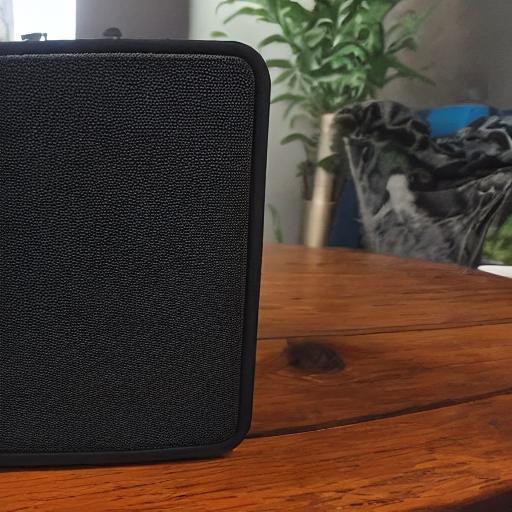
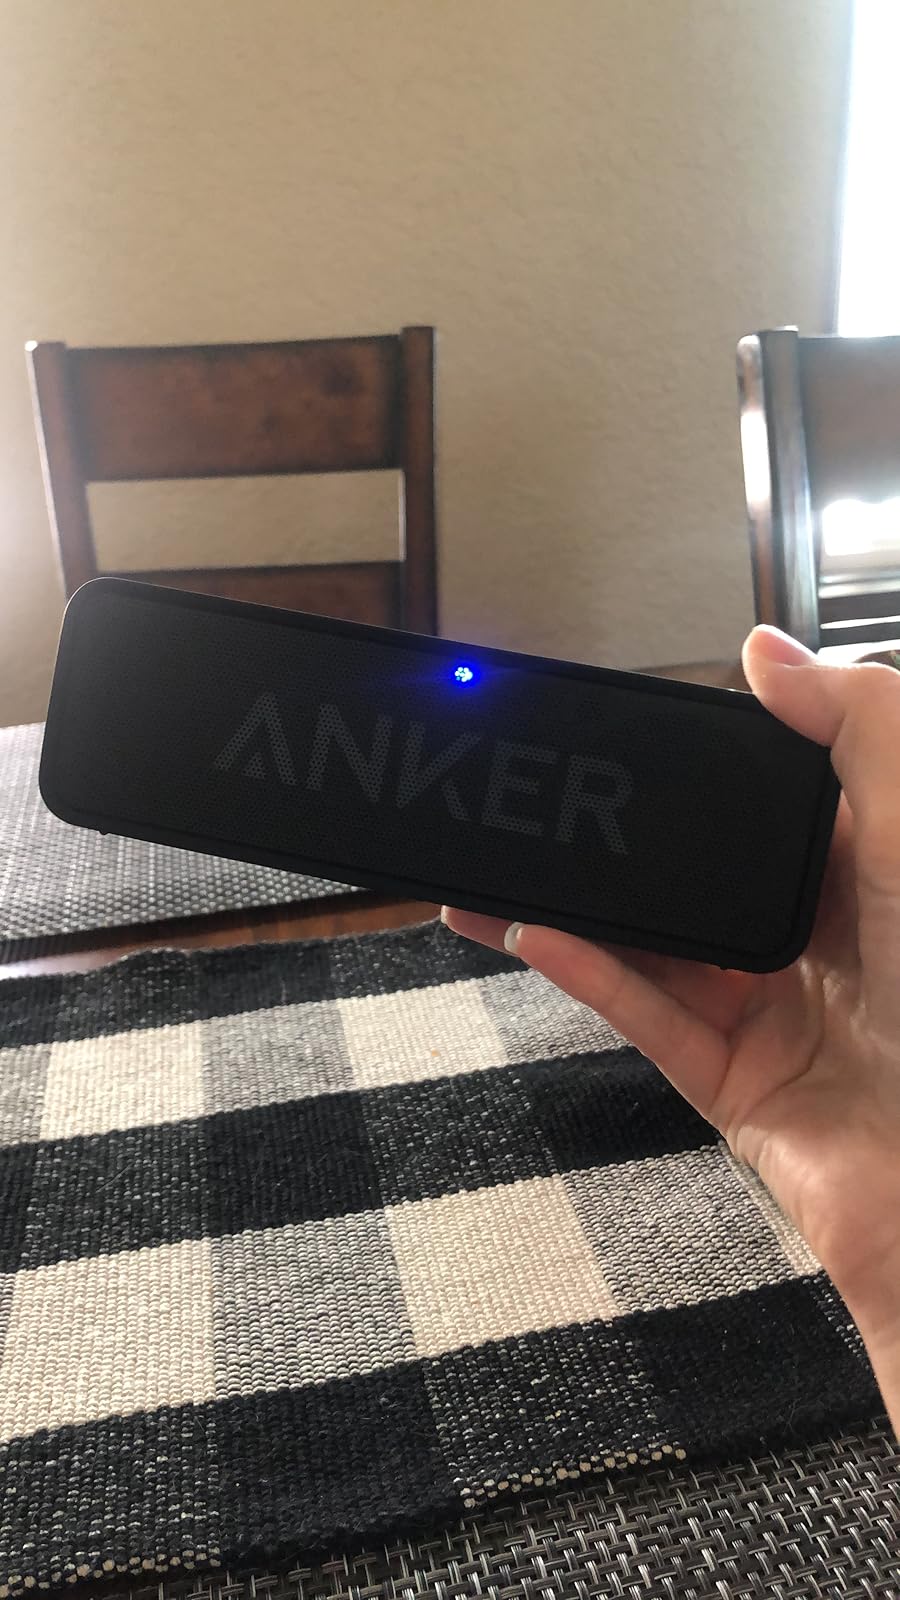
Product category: speaker
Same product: no